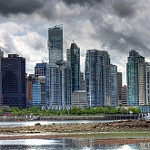
Label: buildings